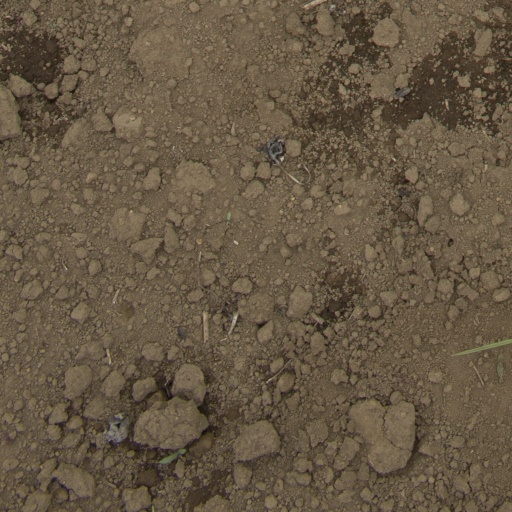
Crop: Jerusalem artichoke